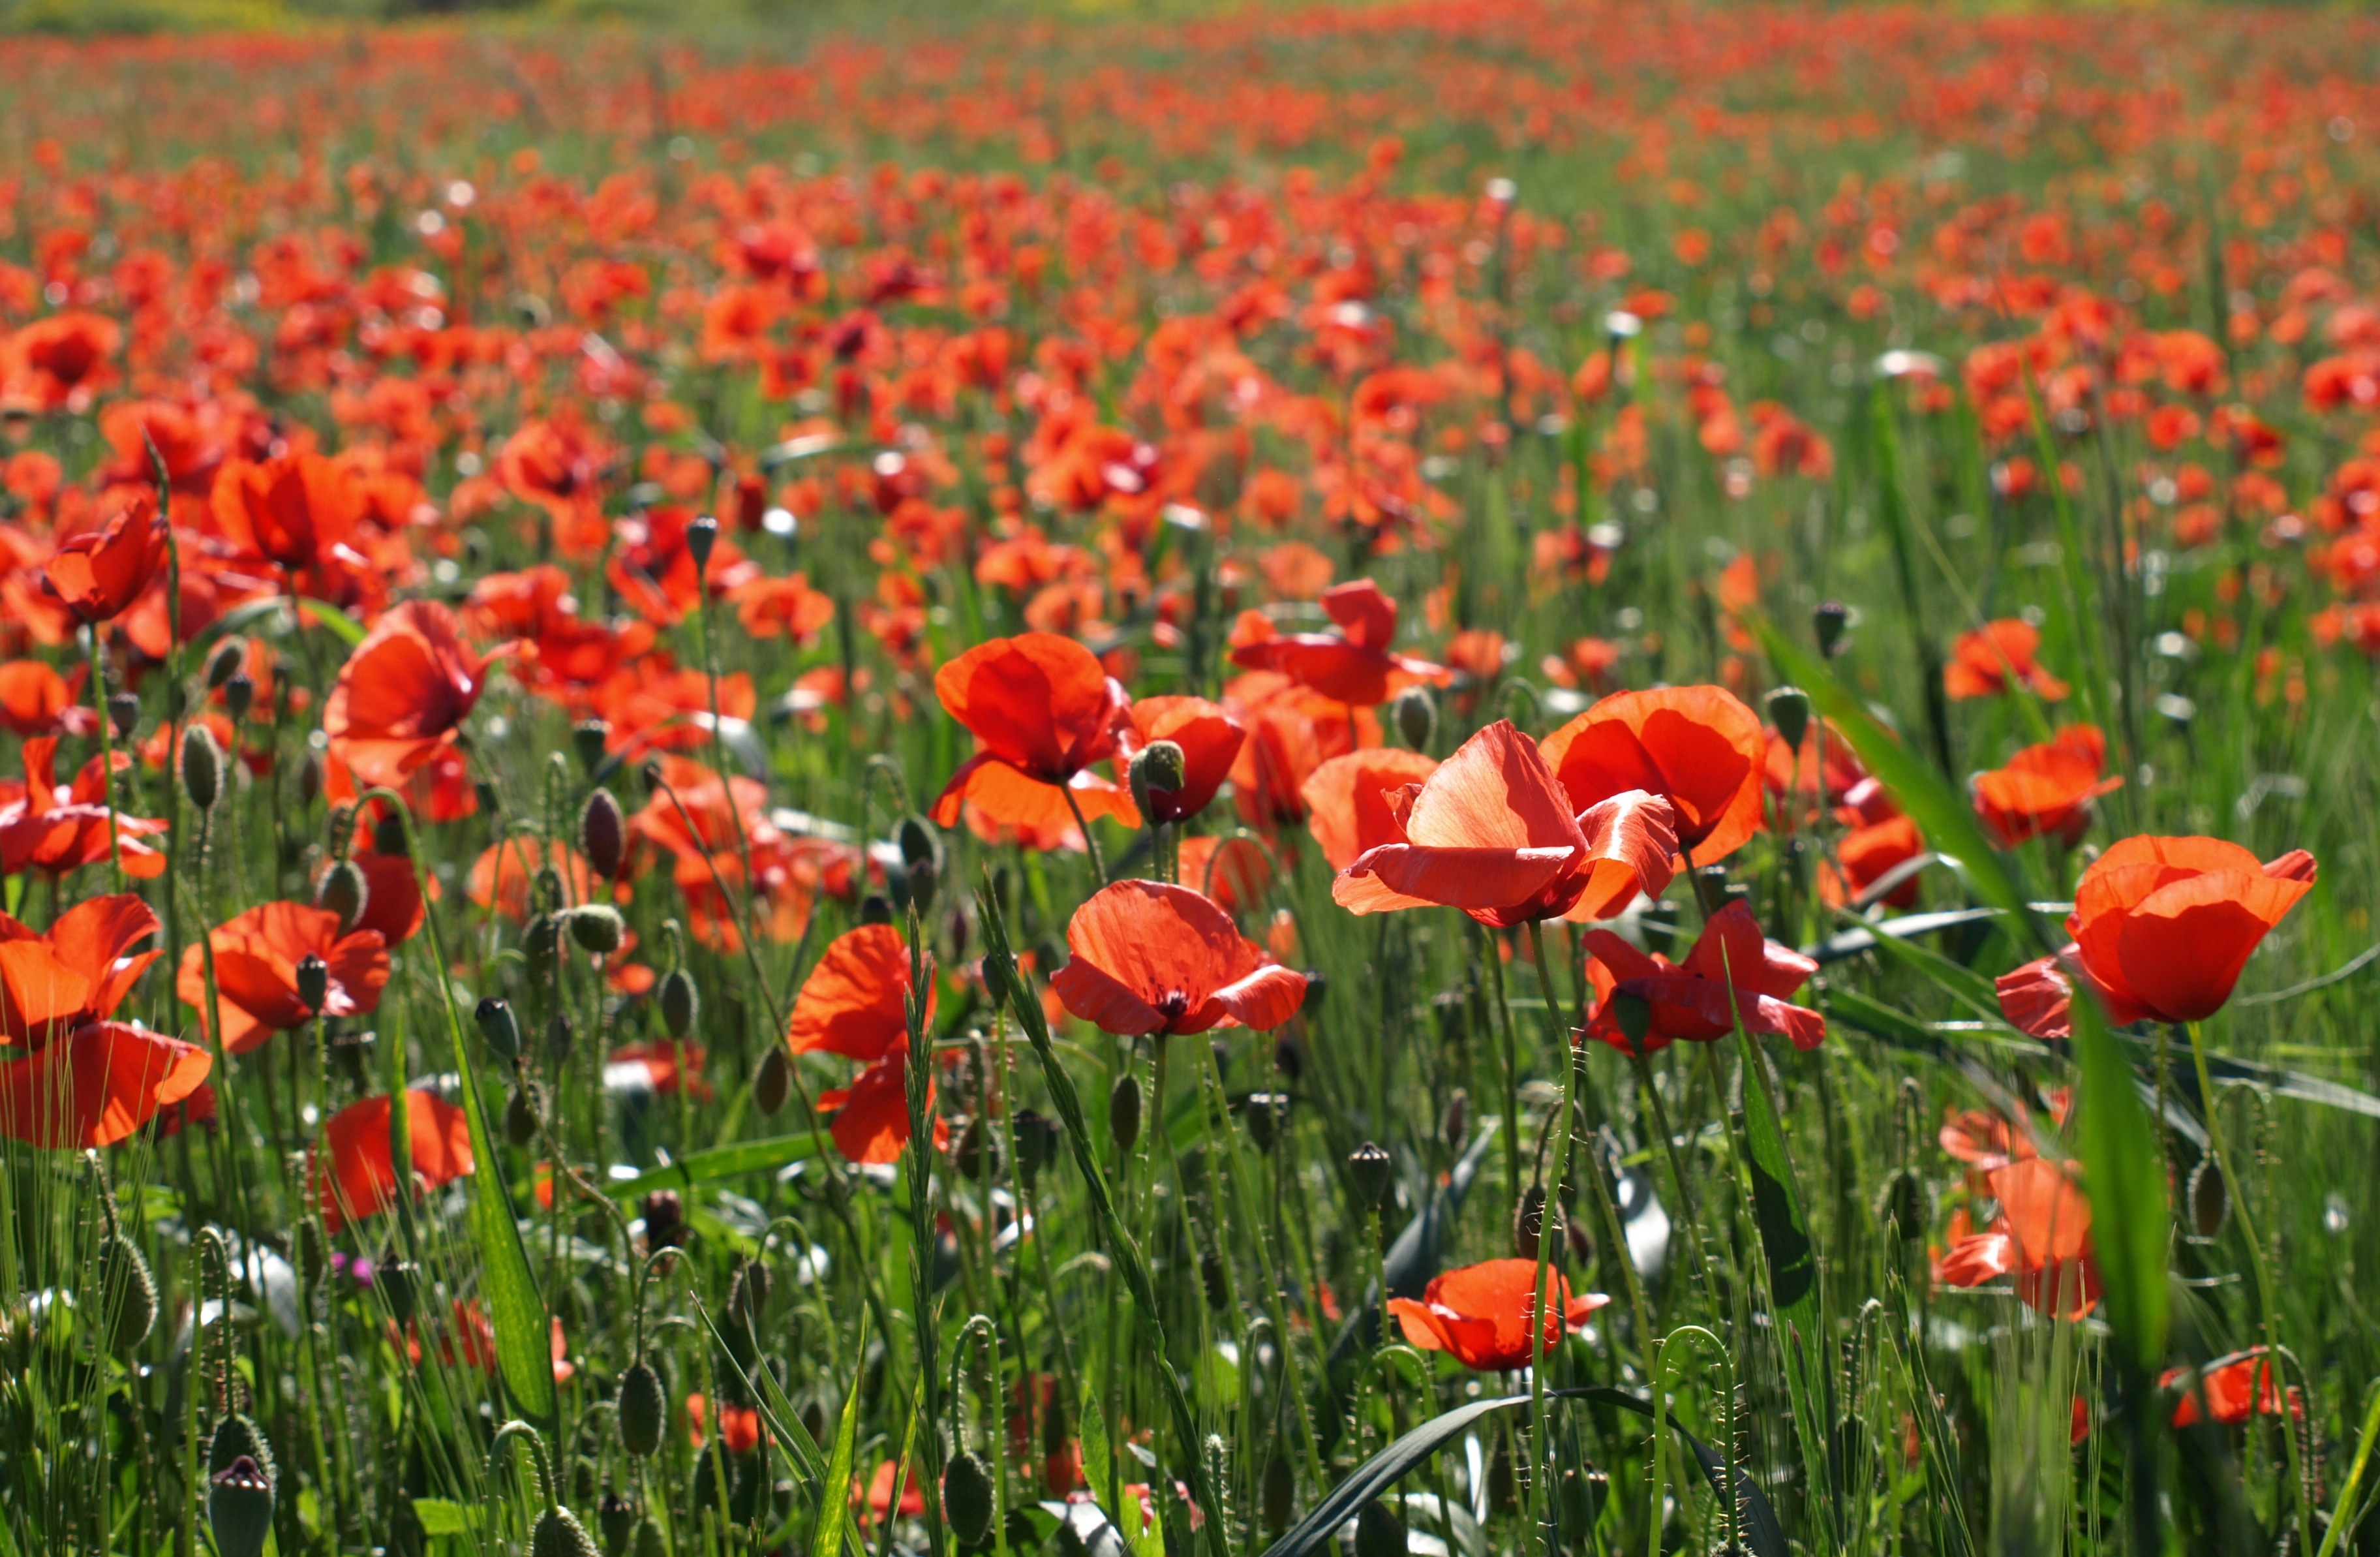
nature, grass, blossom, plant, field, meadow, prairie, flower, petal, bloom, green, red, wildflower, flowers, fields, grassland, poppy, coquelicot, flowering plant, wild poppies, land plant, poppy family